Maleficent

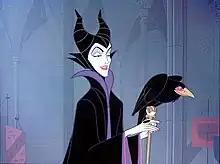
Maleficent (along with her raven Diablo), as she appears in Disney's "Sleeping Beauty".

Maleficent ( or ) is a fictional character who first appears in Walt Disney Productions' animated film, "Sleeping Beauty" (1959). Maleficent is the self-proclaimed "Mistress of All Evil" based on the wicked fairy character in Charles Perrault's fairy tale "Sleeping Beauty", as well as the villainess who appears in the Brothers Grimm's retelling of the story, "Little Briar Rose". Maleficent was originally animated by Marc Davis.